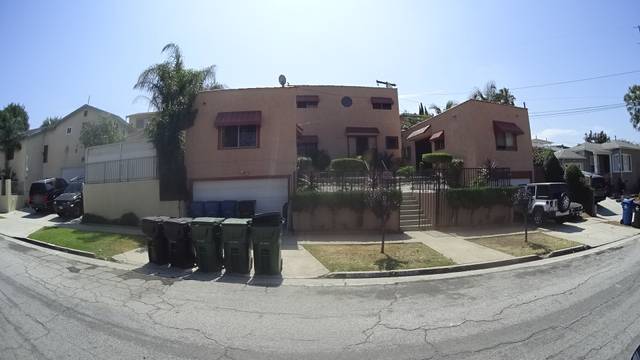
Region: Mexico
Coordinates: 33.981, -118.35